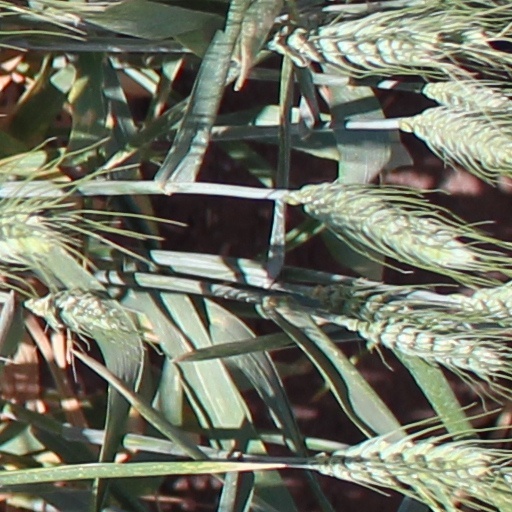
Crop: wheat